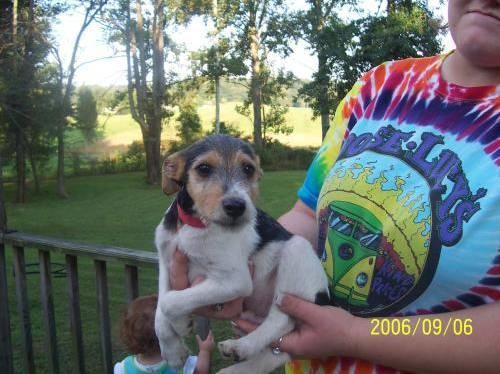
dog